Anchieta Palace (Espírito Santo)

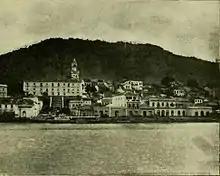
Photo of the city of Vitória in 1903. It is possible to see the Jesuit complex in the left corner with its imposing towers before undergoing remodeling under the government of Jerônimo Monteiro.

In 1796, another major fire destroyed the interior of the temple, including the image of St. James. The images of St. Ignatius of Loyola and St. Francis Xavier that were part of the altar were transferred to the church of Saint Gonsalo. In 1798, the building was recovered and renamed the Government Palace.